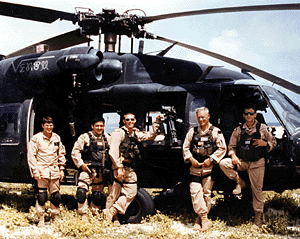
Michael Durant, né le 23 juillet 1961 à Berlin, dans le New Hampshire, aux États-Unis, est un militaire des forces armées des États-Unis connu pour avoir été fait prisonnier lors de la bataille de Mogadiscio. Il a servi en tant que pilote d'hélicoptère au sein des opérations spéciales. Il a servi pendant l'opération Just Cause au Panama, et pendant la Guerre du Golfe. Sa participation à l'opération Gothic Serpent va le mettre en valeur.
La bataille de Mogadiscio est une bataille qui s'est déroulée les 3 et 4 octobre 1993 à Mogadiscio, en Somalie, entre un détachement interarmées américain appelé Task Force Ranger et les milices de différents clans somaliens, lors d'une tentative d'arrêter deux proches d'un chef de guerre somalien, le général Mohamed Farrah Aidid.